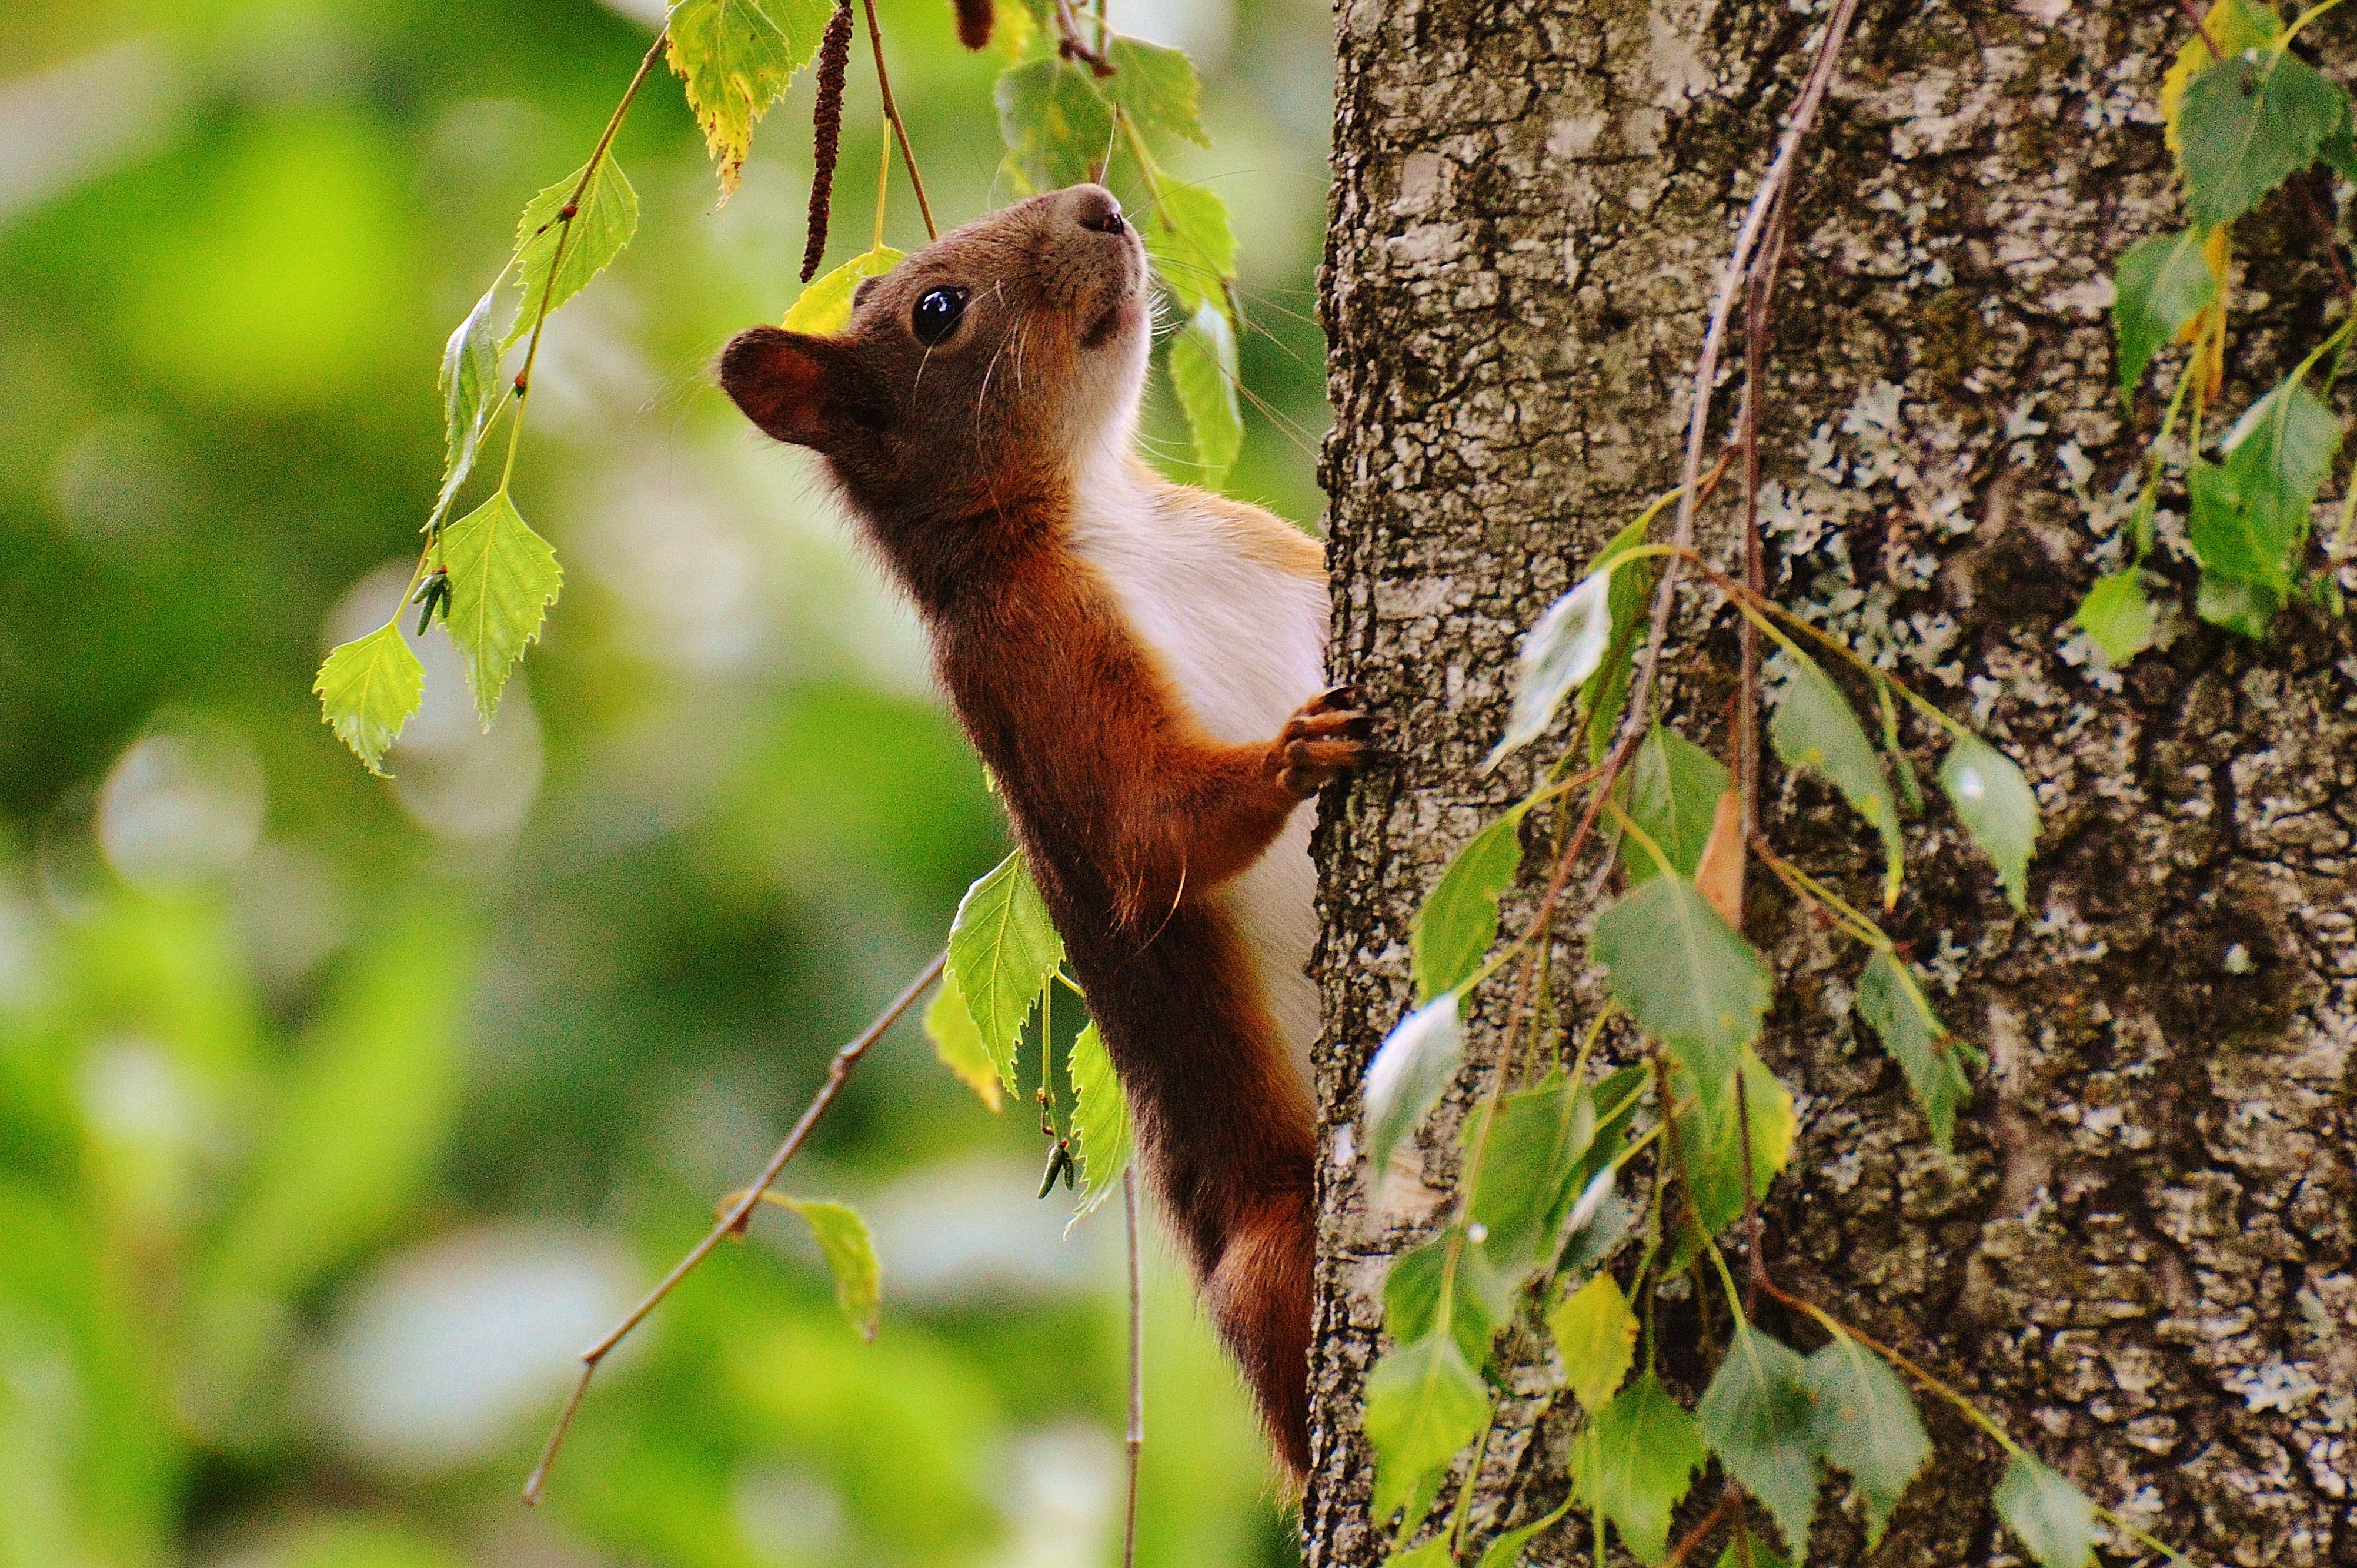
nature, branch, cute, wildlife, jungle, brown, mammal, squirrel, nut, garden, eat, rodent, fauna, climb, vertebrate, nager, new world monkey